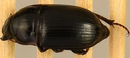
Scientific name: Euryderus grossus
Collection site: Central Plains Experimental Range NEON (CPER), plot CPER_003